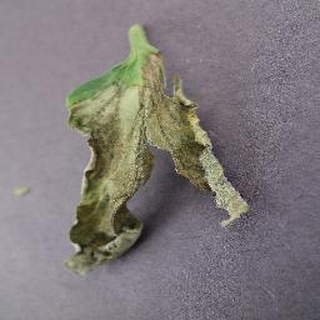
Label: tomato_late_blight